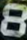
Number: 8